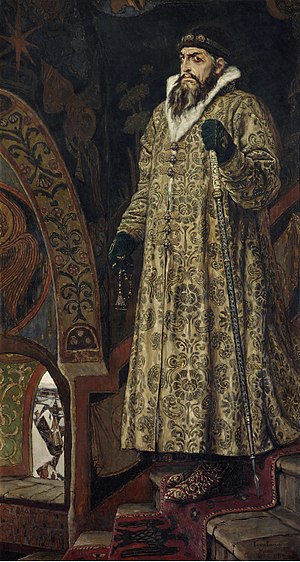
Ivan den Grusomme af Rusland
Ivan IV